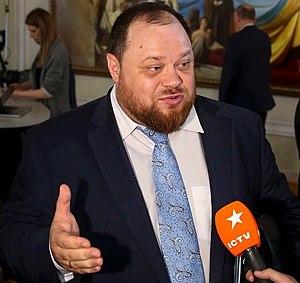
Rouslan Oleksiyovych Stefantchouk est un juriste et homme politique ukrainien, docteur en science juridique, professeur, membre correspondent de l'académie nationale des sciences juridiques d'Ukraine, personnalité émérite des sciences et technologies d'Ukraine. Il participe aussi à un cabinet d'avocat depuis 2019 ; il est conseiller du Président de l'Ukraine à la Rada et il est l'idéologue principal du parti Serviteur du peuple. Il est élu député pour ce parti en 2019.